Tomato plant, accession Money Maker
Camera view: bottom (45 deg); turntable rotation: 270 degrees
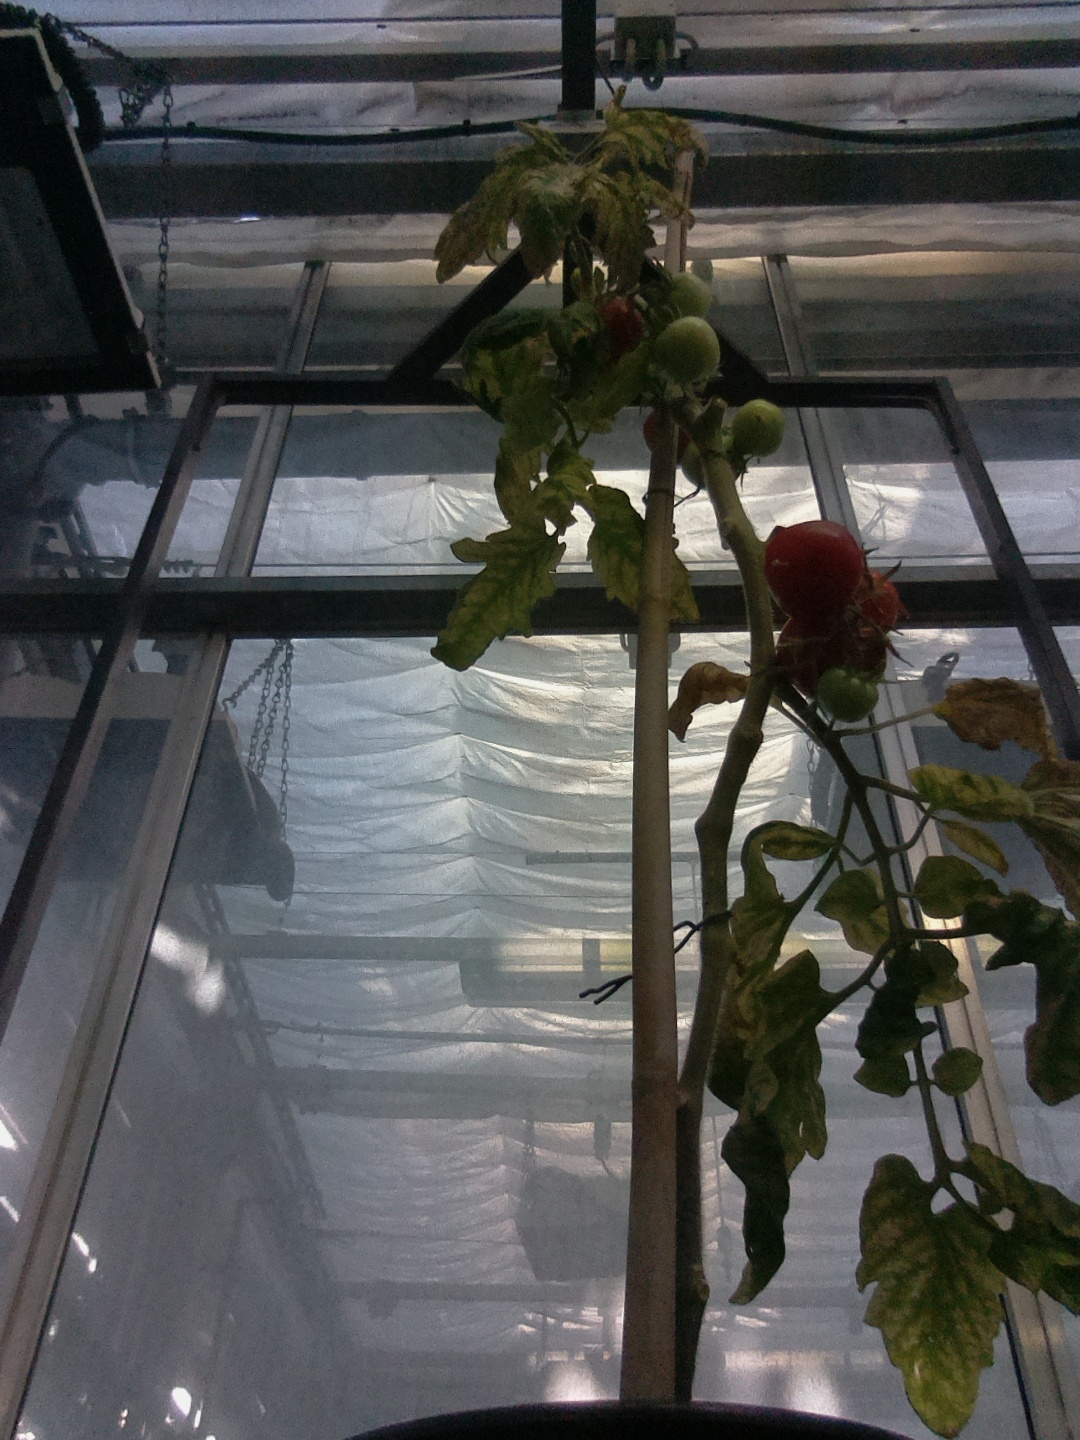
BBCH growth stage 85: 50%-60% of fruits show typical fully ripe color